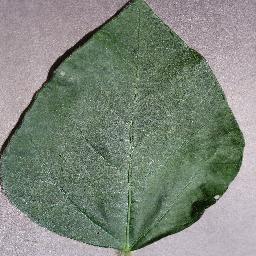
Label: Soybean___healthy